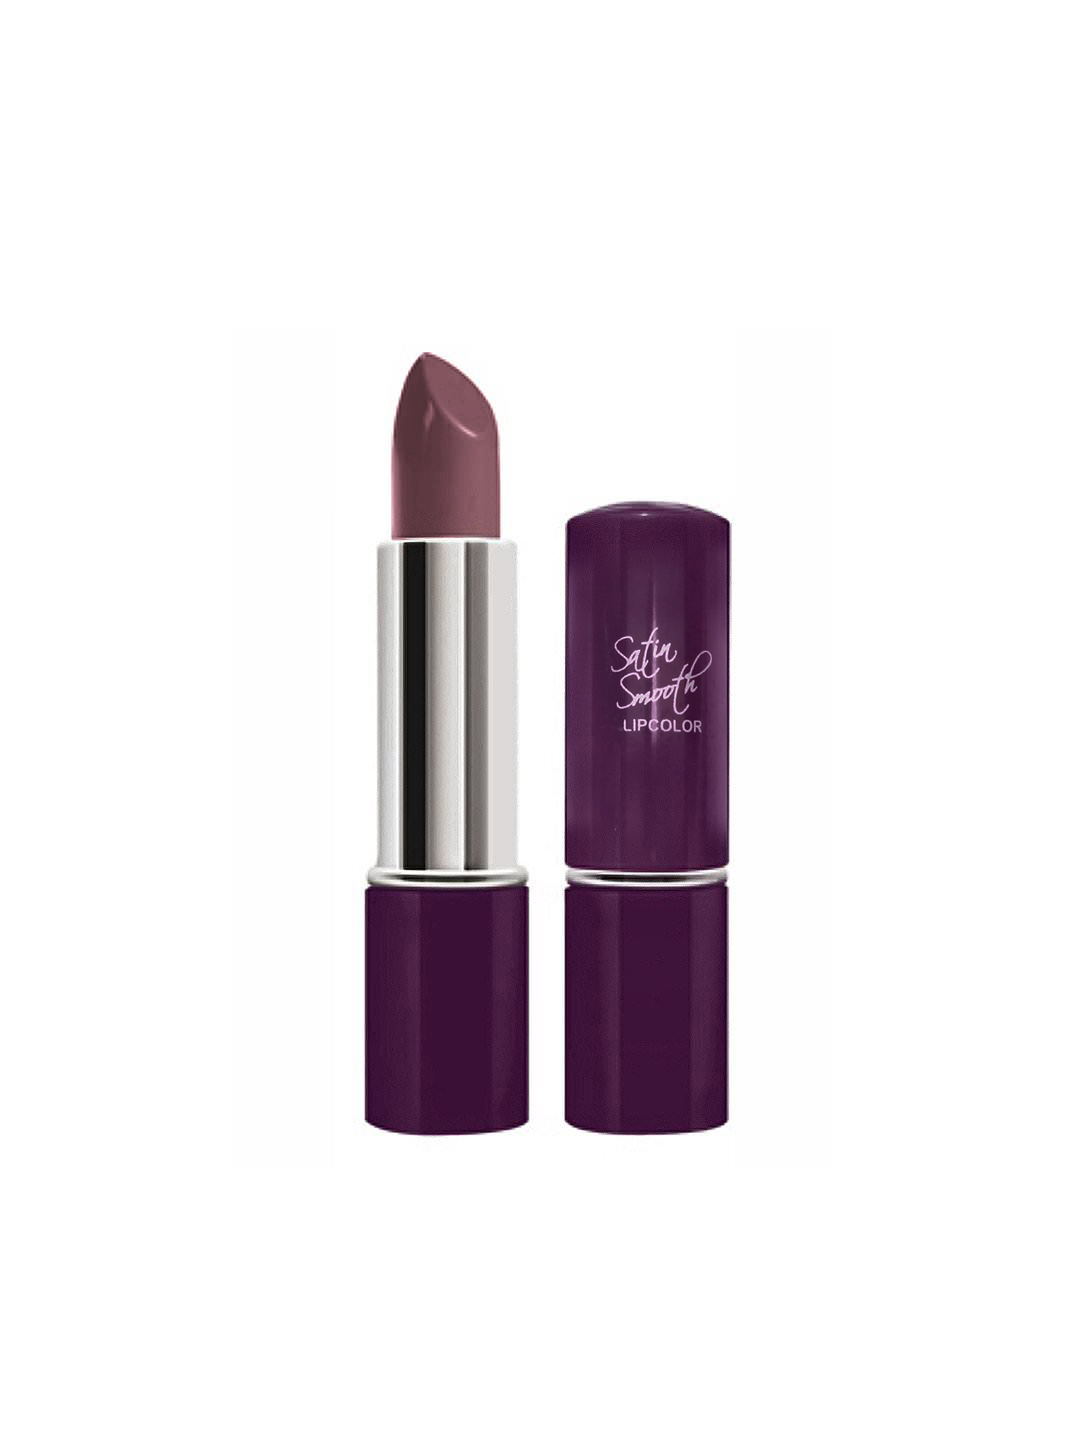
Streetwear Satin Smooth Mauve Mania Lipcolor 19
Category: Personal Care / Lips / Lipstick
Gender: Women
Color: Mauve
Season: Spring 2017
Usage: Casual